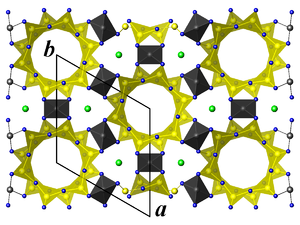
La cordiérite est une espèce minérale du groupe des silicates, de formule Al₃Mg₂AlSi₅O₁₈ avec des traces de Mn, Fe, Ti, Ca, Na et K. Longtemps considérée comme un cyclosilicate, la cordiérite est maintenant classée parmi les tectosilicates. Les cristaux peuvent atteindre jusqu'à 18 cm. Elle a la particularité de présenter un très fort polychroïsme. Minéral des roches argileuses qui ont subi un métamorphisme, on le trouve notamment dans les schistes à cordiérite et andalousite.